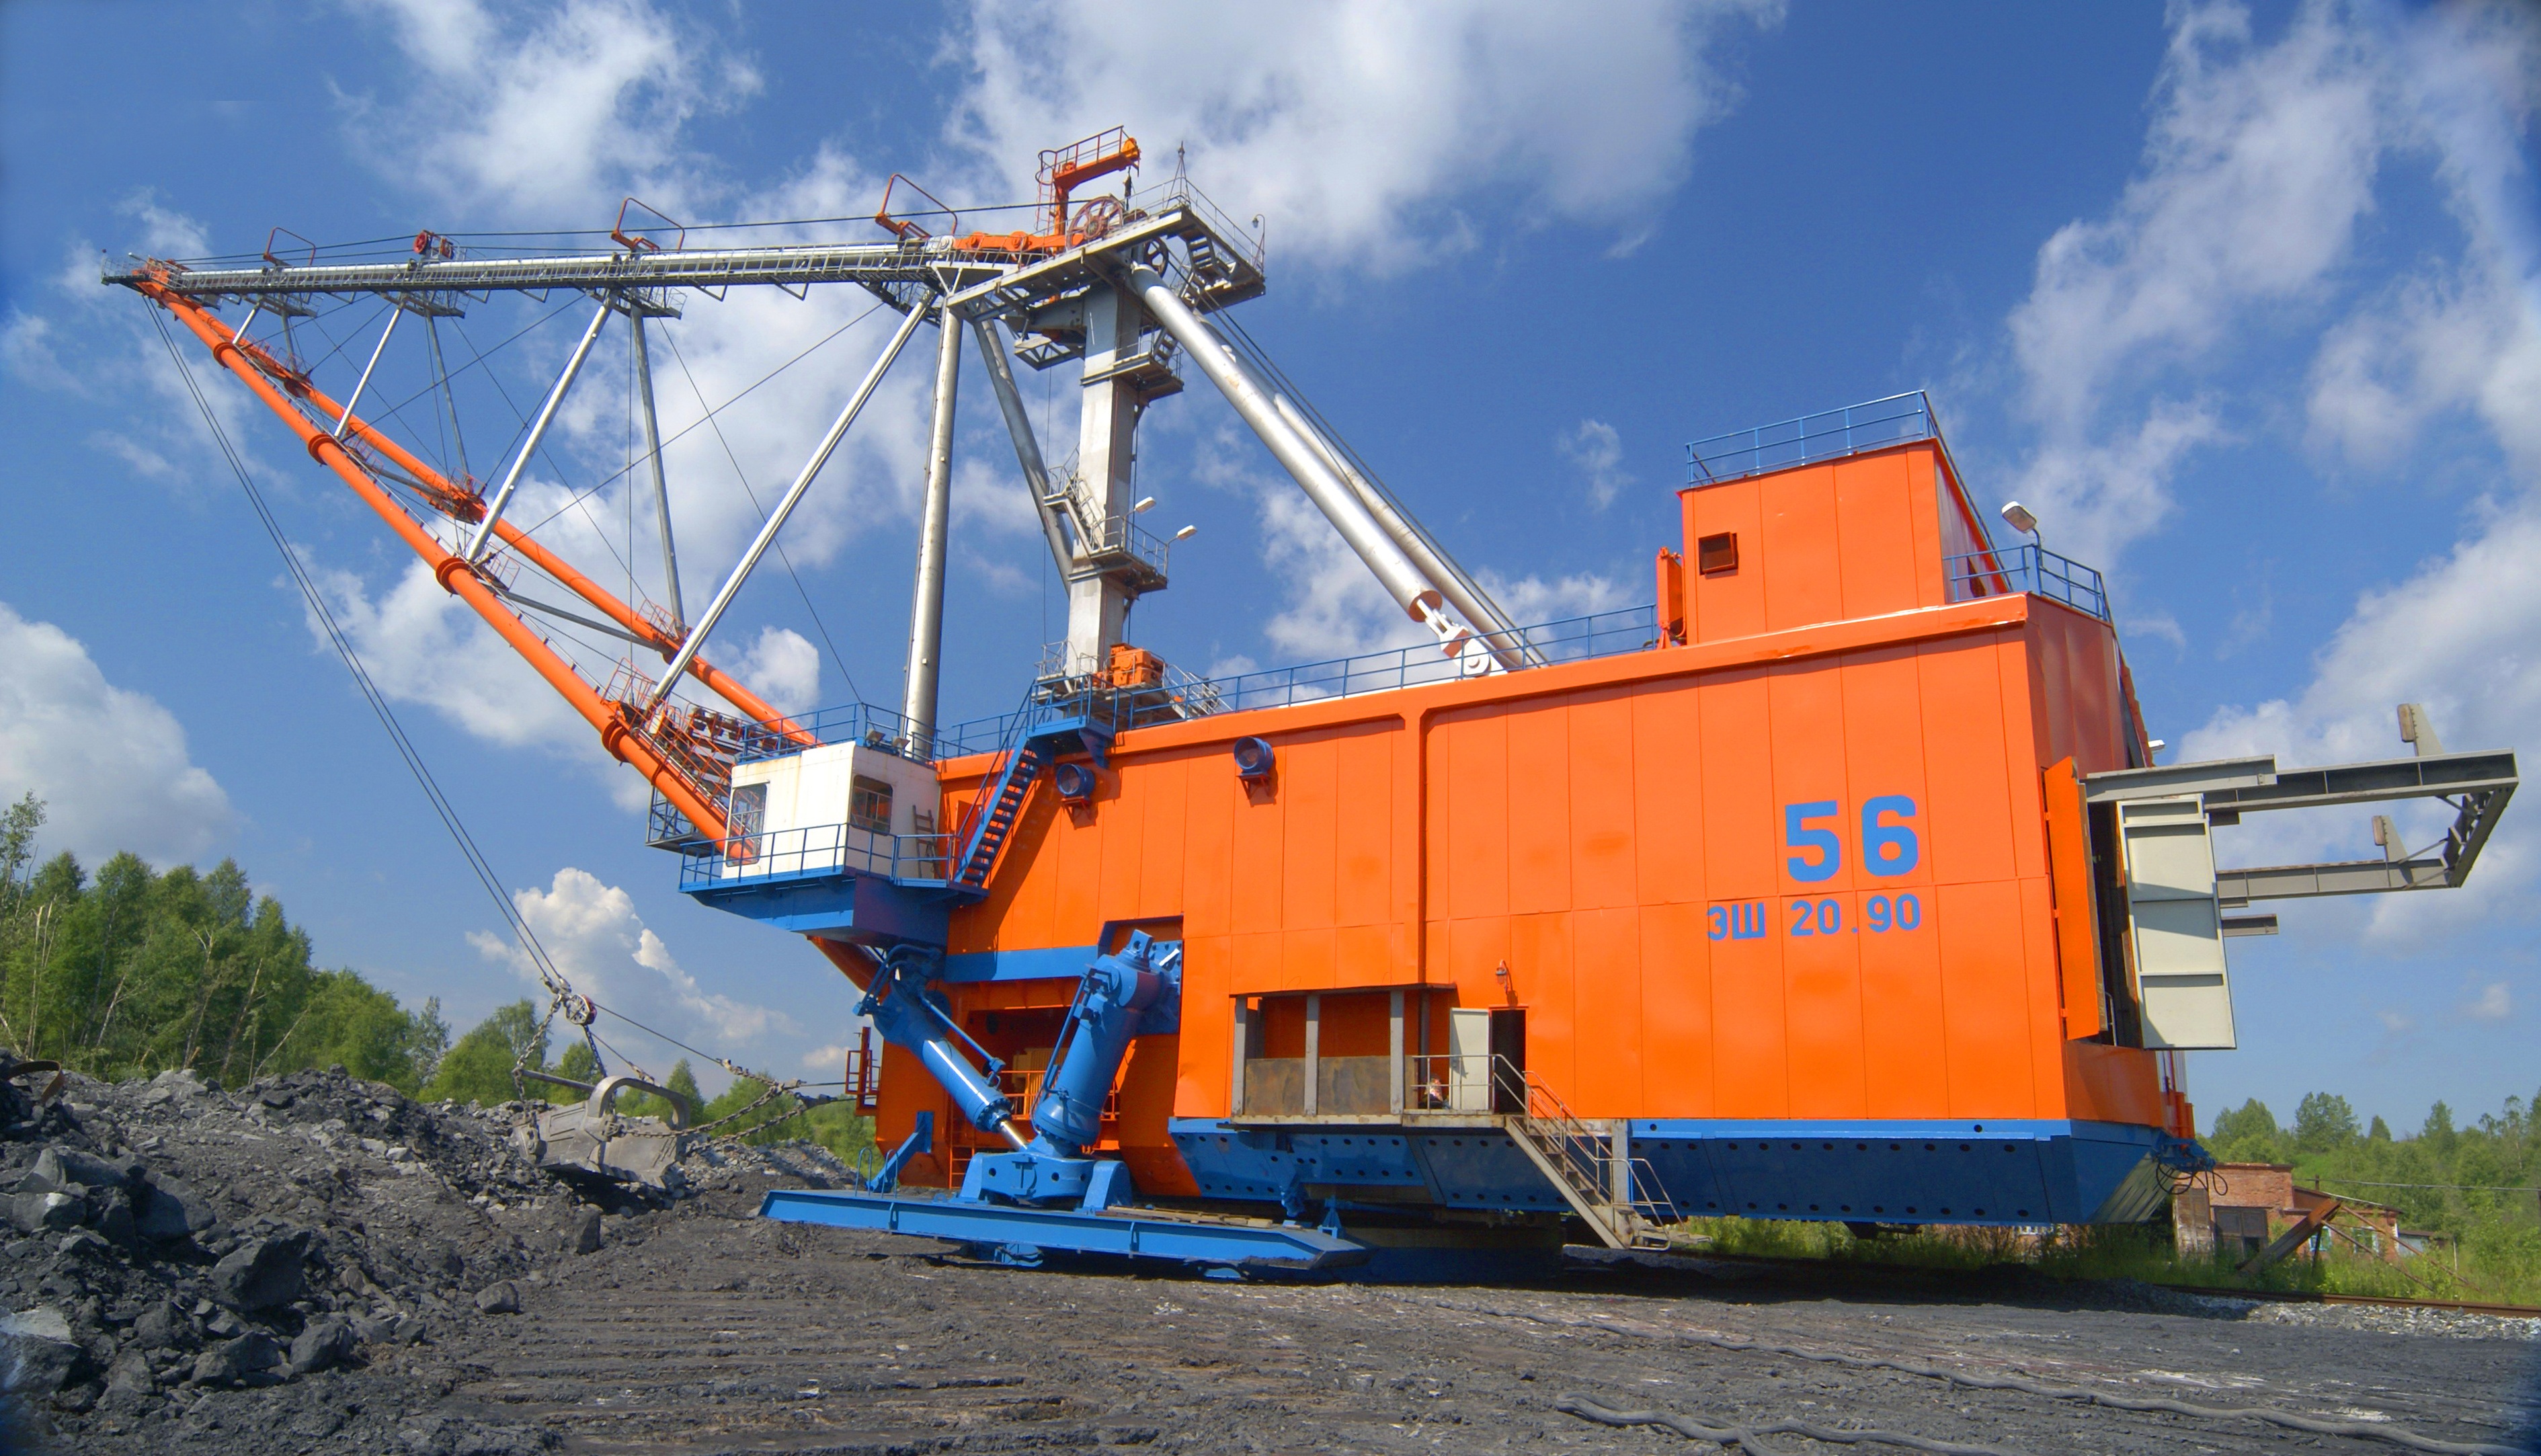
asphalt, transport, orange, vehicle, machine, industry, blue sky, one, crane, minerals, coal, fuel, extraction, freight transport, construction equipment, hard labour, walking excavator, gigantic proportions